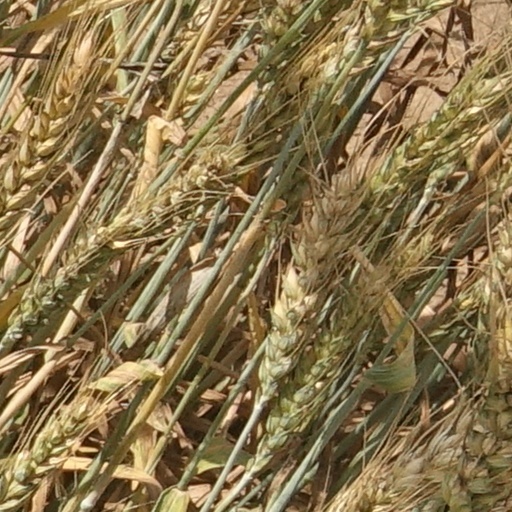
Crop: wheat